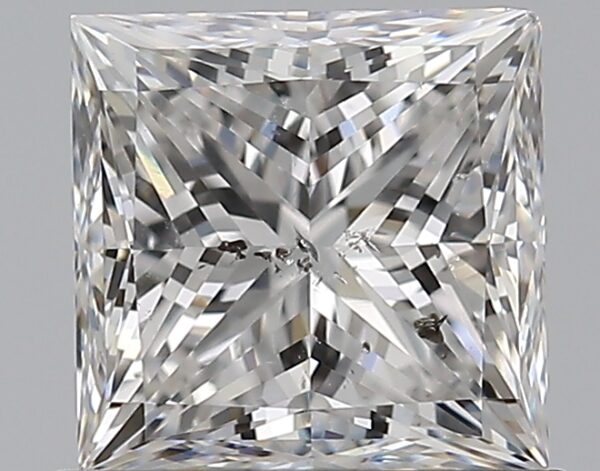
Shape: princess
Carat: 1
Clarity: SI2
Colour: F
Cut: VG
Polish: VG
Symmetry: VG
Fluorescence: N
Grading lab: GIA
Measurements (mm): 5.37 x 5.35 x 3.94